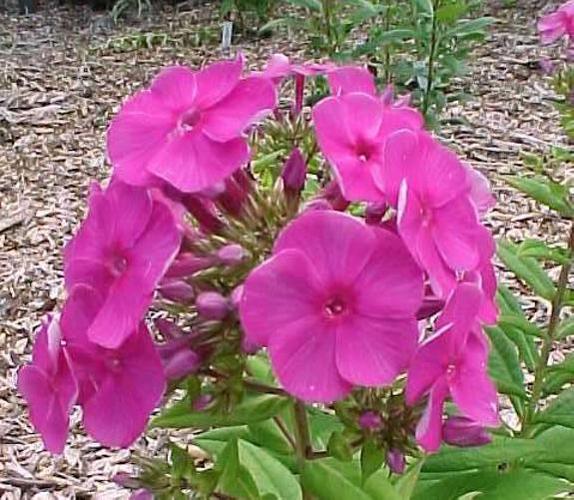
Label: garden phlox